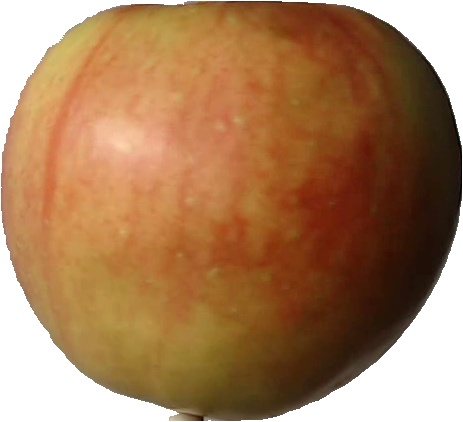
Label: apple_red_2